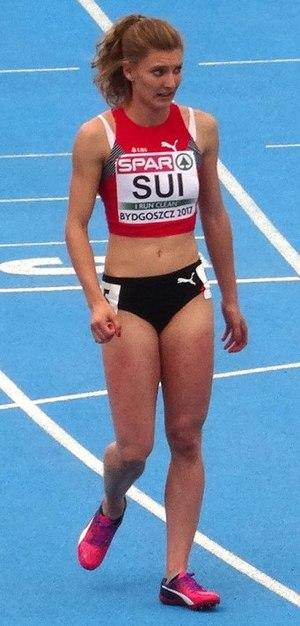
Ajla Del Ponte est une athlète suisse, spécialiste du sprint.